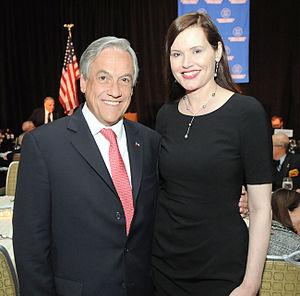
Geena Davis, de son vrai nom Virginia Elizabeth Davis [ˈdʒiːnə ˈdeɪvɪs], née le 21 janvier 1956 à Wareham, au Massachusetts, aux États-Unis, est une actrice, productrice et scénariste américaine.